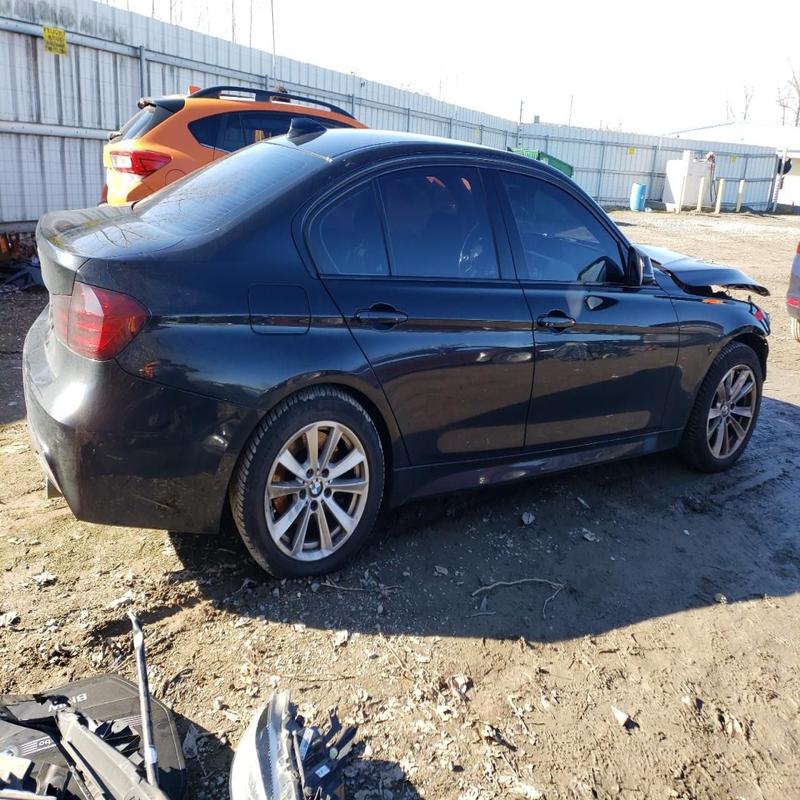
Aucun dommage détecté.
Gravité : aucun